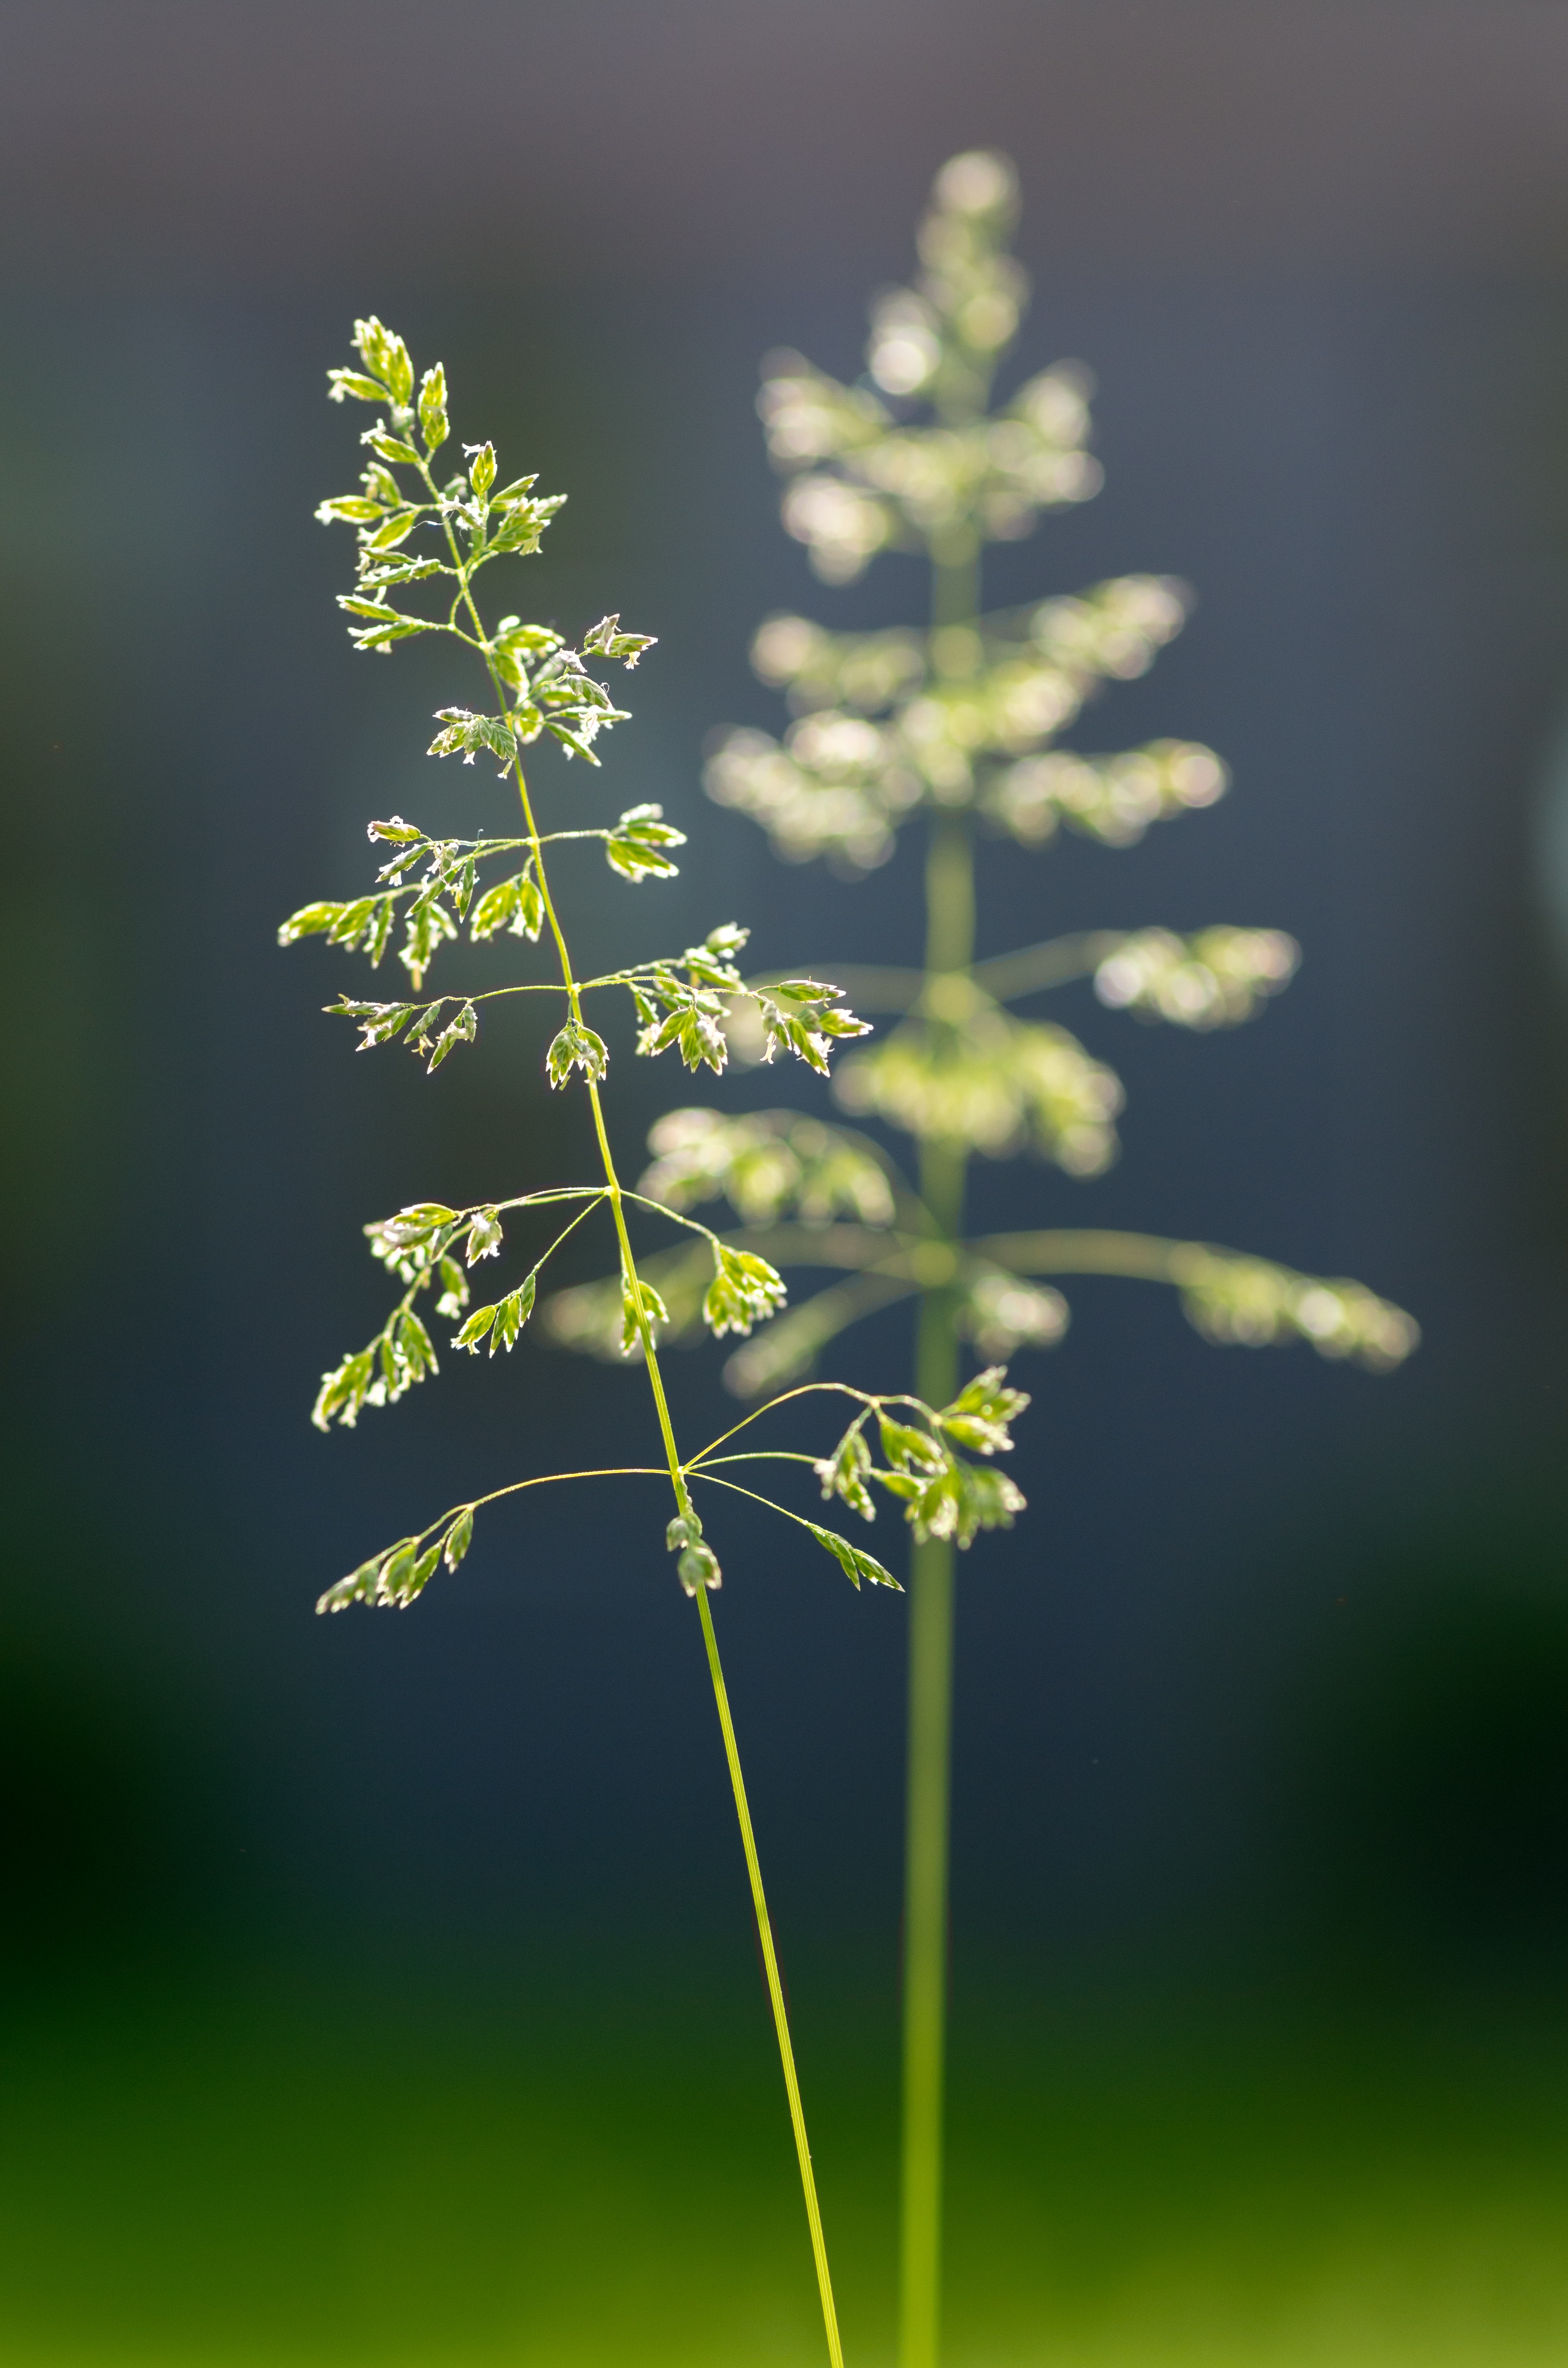
grass, branch, plant, spring, color, flora, twig, sage, macro photography, ppt backgrounds, flowers and plants, sweet grass, grass family, plant stem, computer wallpaper